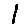
Label: 1